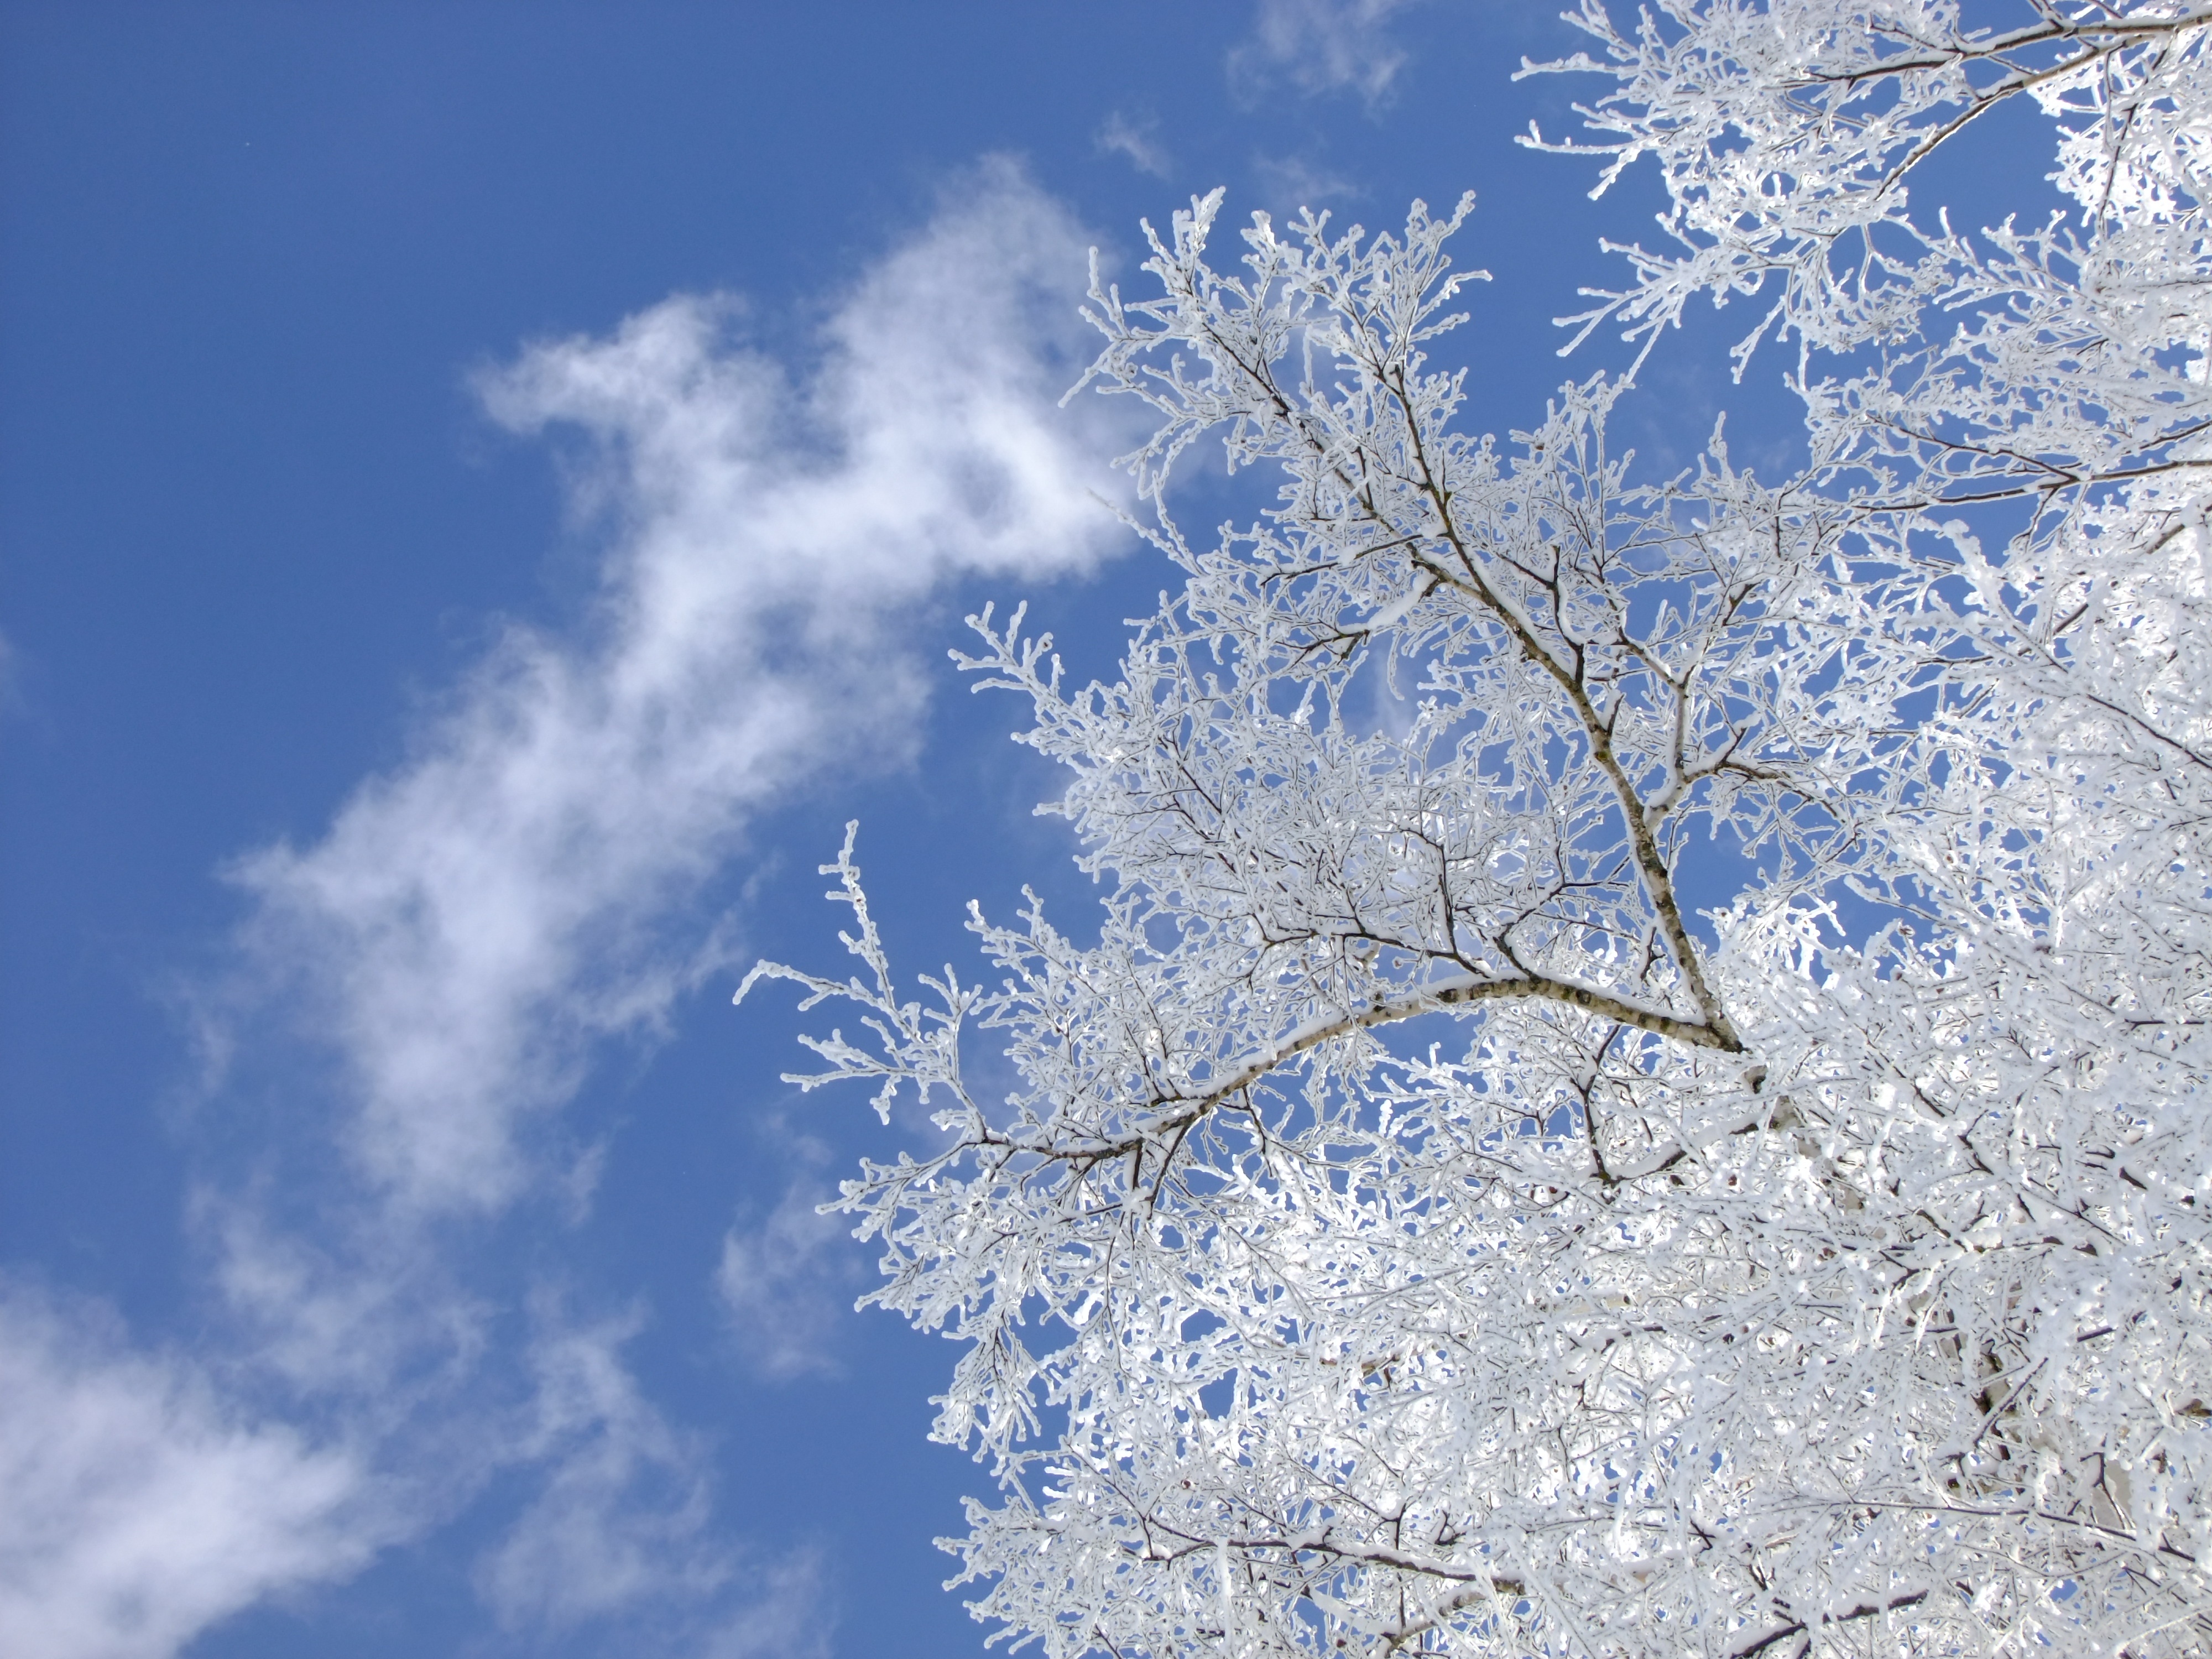
tree, nature, branch, snow, cold, winter, cloud, plant, sky, white, sunlight, flower, frost, ripe, ice, log, birch, frozen, blue, season, sunny, clouds, iced, wintry, hoarfrost, freezing, winter impressions, eiskristalle, woody plant